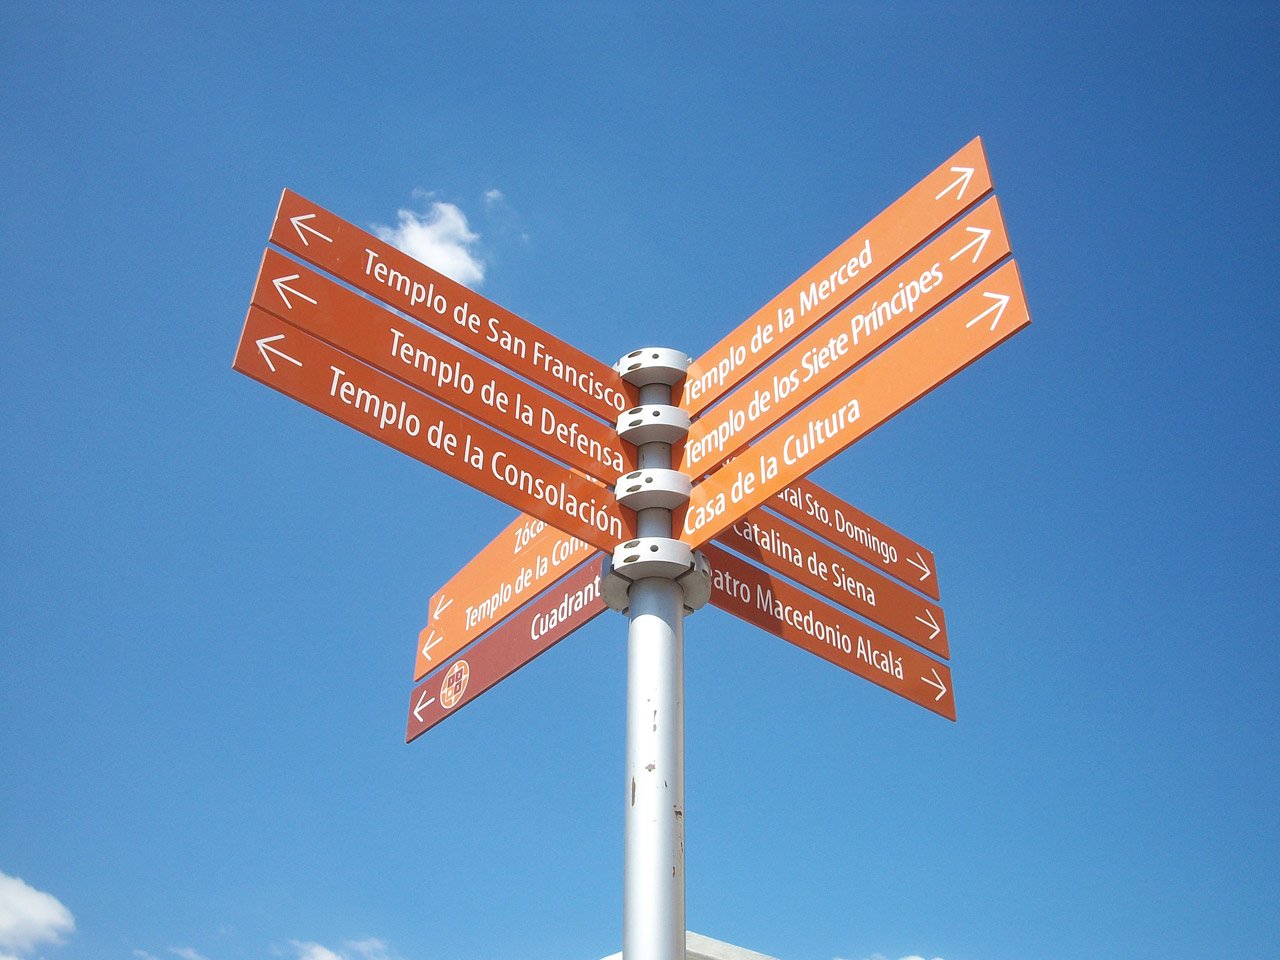
sky, wind, sign, line, roadsign, direction, flag, machine, signage, signpost, signboard, guide, traffic sign, guidance, guidepost, directional